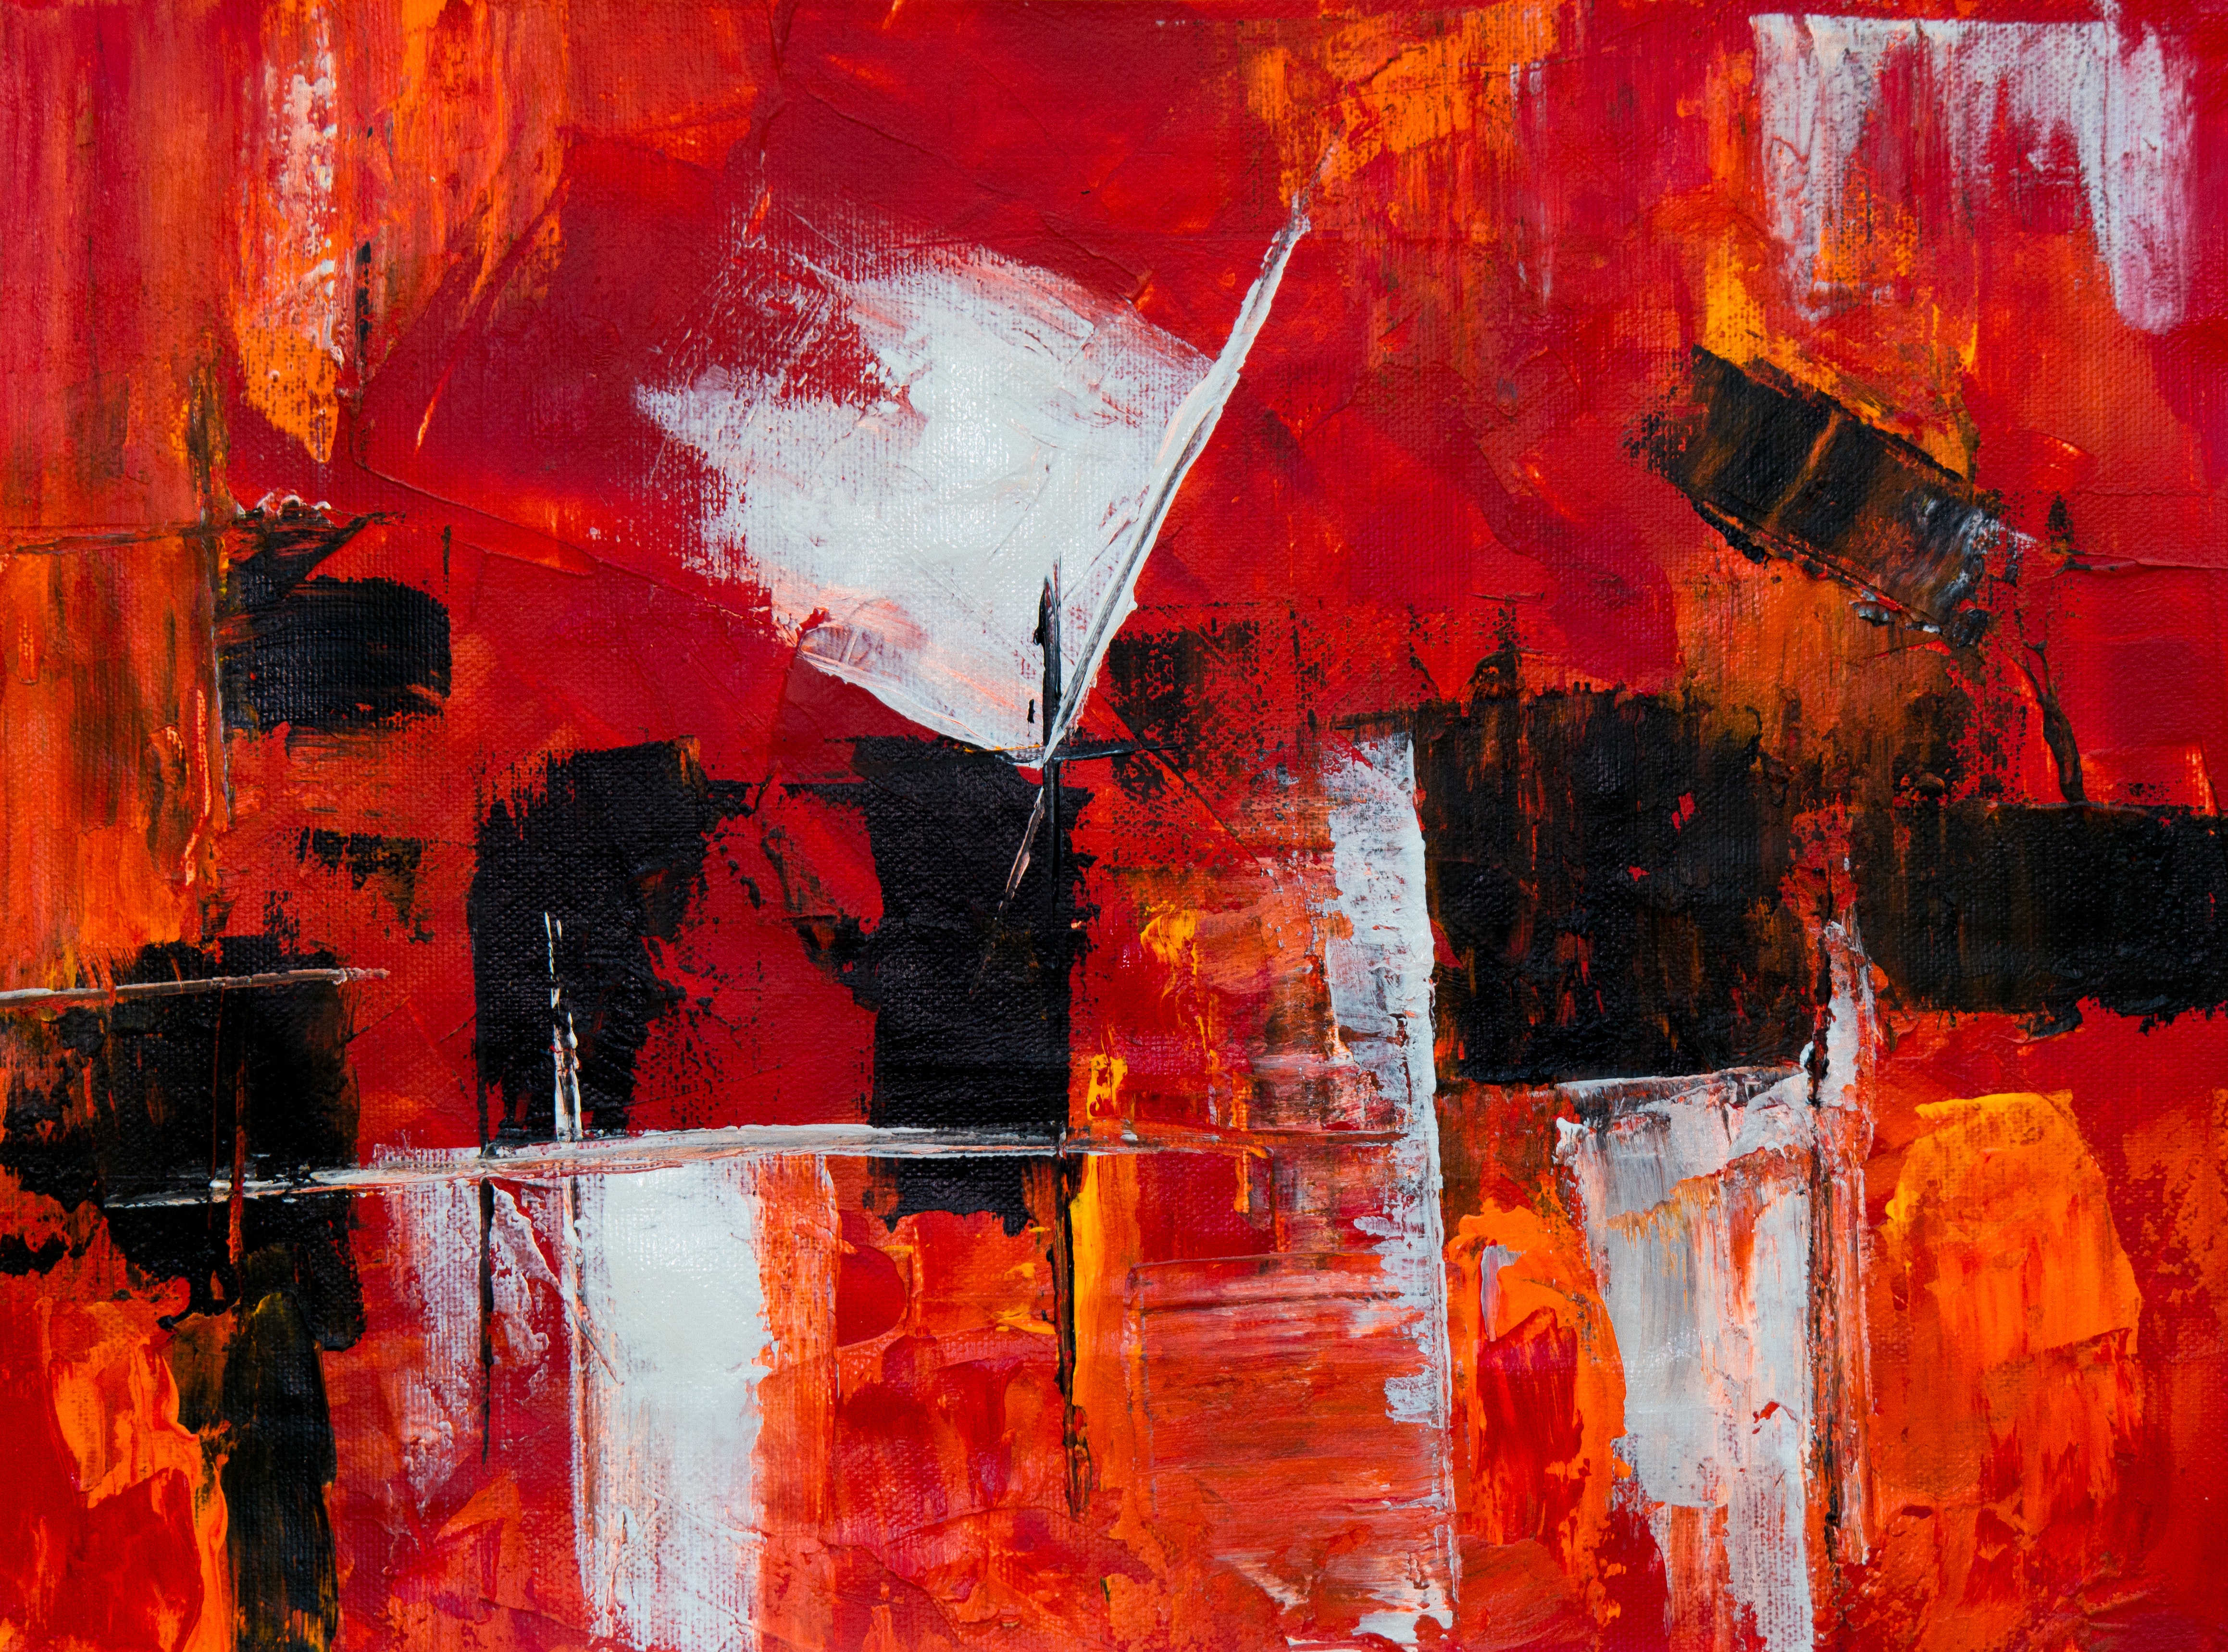
red, modern art, painting, art, orange, acrylic paint, visual arts, paint, watercolor paint, artwork